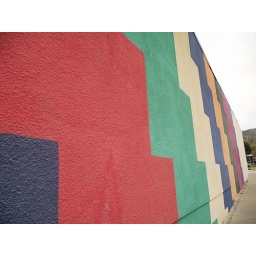
colorful wall in Eagle Rock